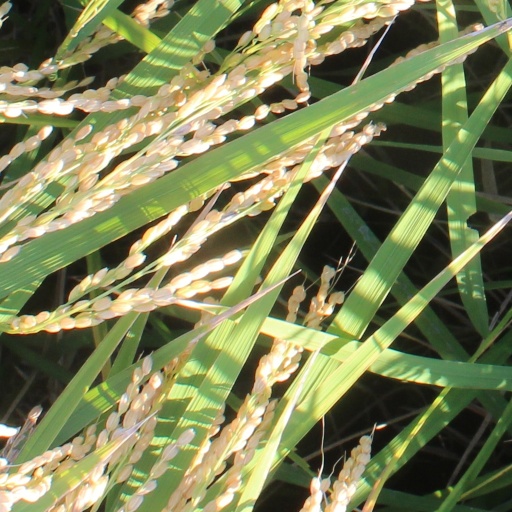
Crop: rice